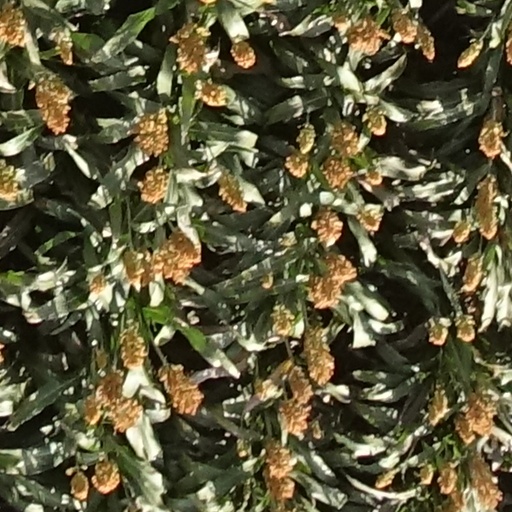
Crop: sorghum